Yokkaichi

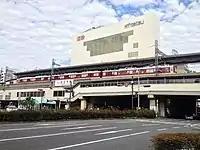
Kintetsu Yokkaichi Station

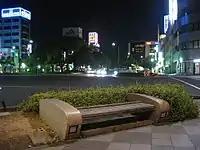
Yokkaichi Chuo-dori St

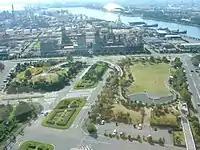
Yokkaichi Port

JR Tōkai – Kansai Main Line